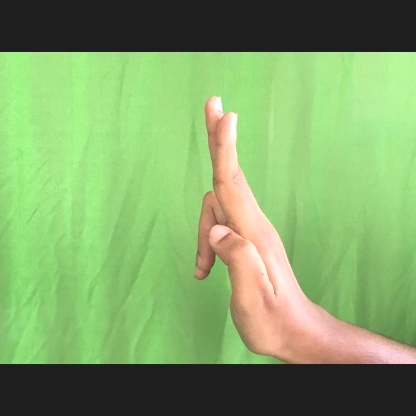
Mudra: Ardhapathaka